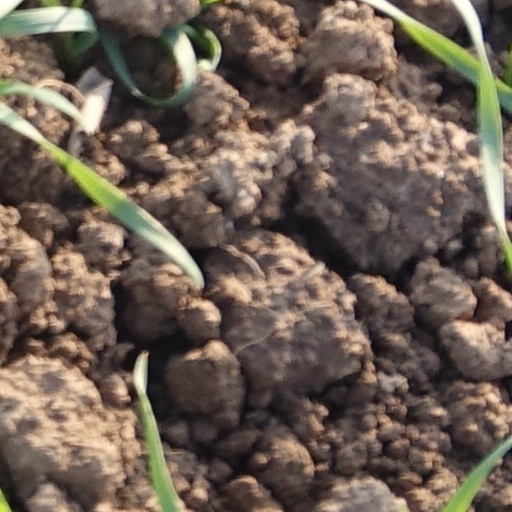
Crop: wheat